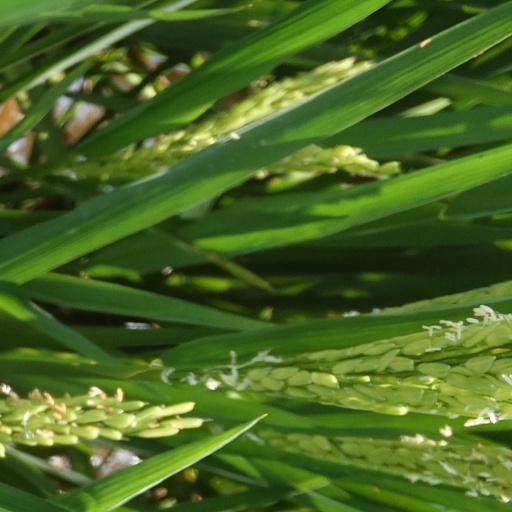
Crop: rice